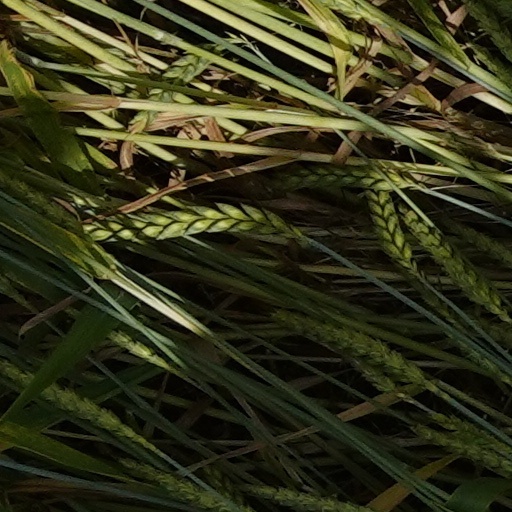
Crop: wheat